Erica Tazel

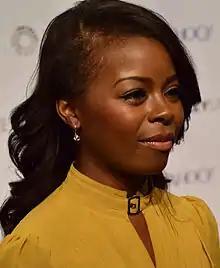
Tazel at the Paley Center in 2015

Erica Tazel (born 1977) is an American theatre and television actress best known for the role of US Deputy Marshal Rachel Brooks in the FX television series "Justified" (2010–2015).